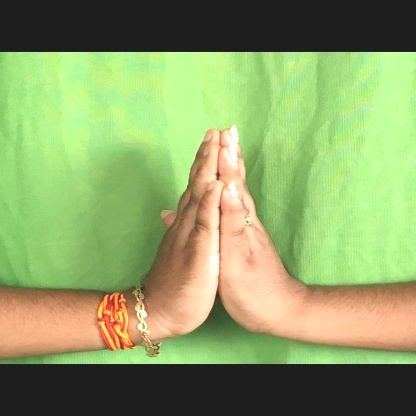
Mudra: Anjali